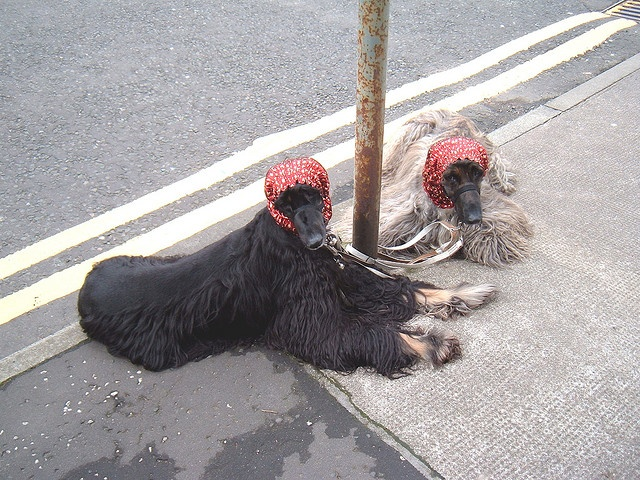
Two dogs laying next to a wooden pole next to a street wearing bandanas..
Two dogs with hats are tied to a pole by their leashes.
Two dogs wearing bonnets tied to a pole.
Two dogs are wearing bonnets tied to a pole.
Two dogs with bandanas tied to a pole.